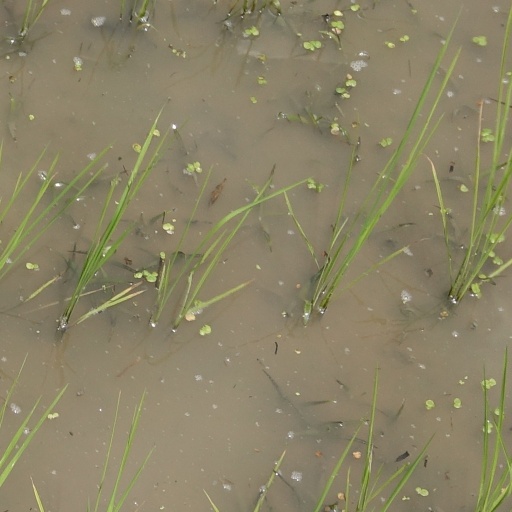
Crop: rice